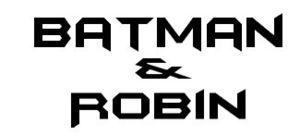
Logo du film Batman et Robin
Batman et Robin est un film américain réalisé par Joel Schumacher, sorti en 1997. Il s'agit du quatrième film de la saga Batman démarrée en 1989 par Tim Burton. Il fait suite à Batman Forever, sorti deux ans plus tôt, également réalisé par Joel Schumacher.